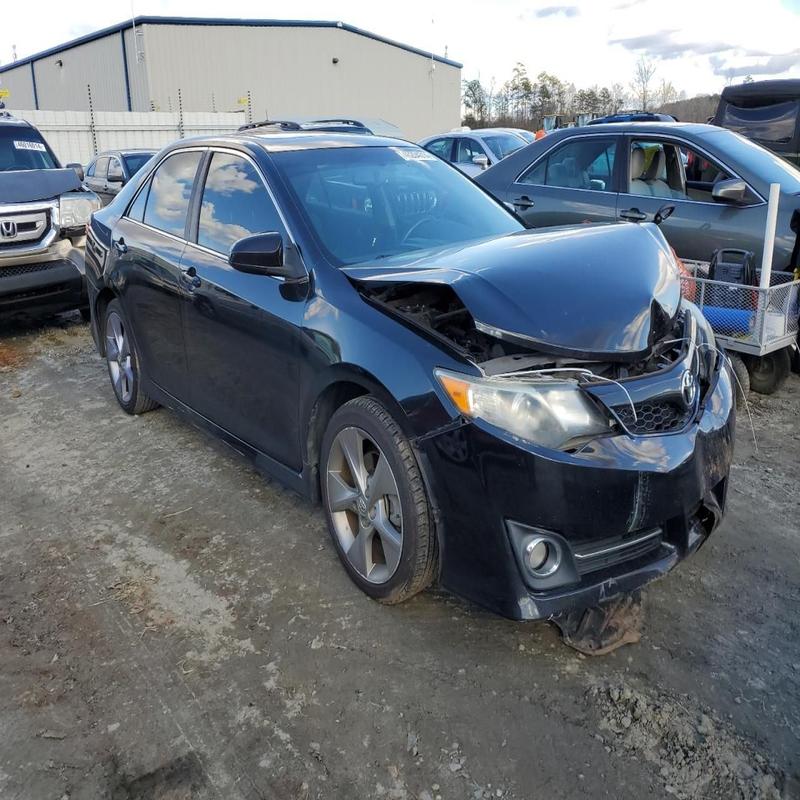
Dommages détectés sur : plaque d'immatriculation avant, pare-choc avant, capot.
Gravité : majeur